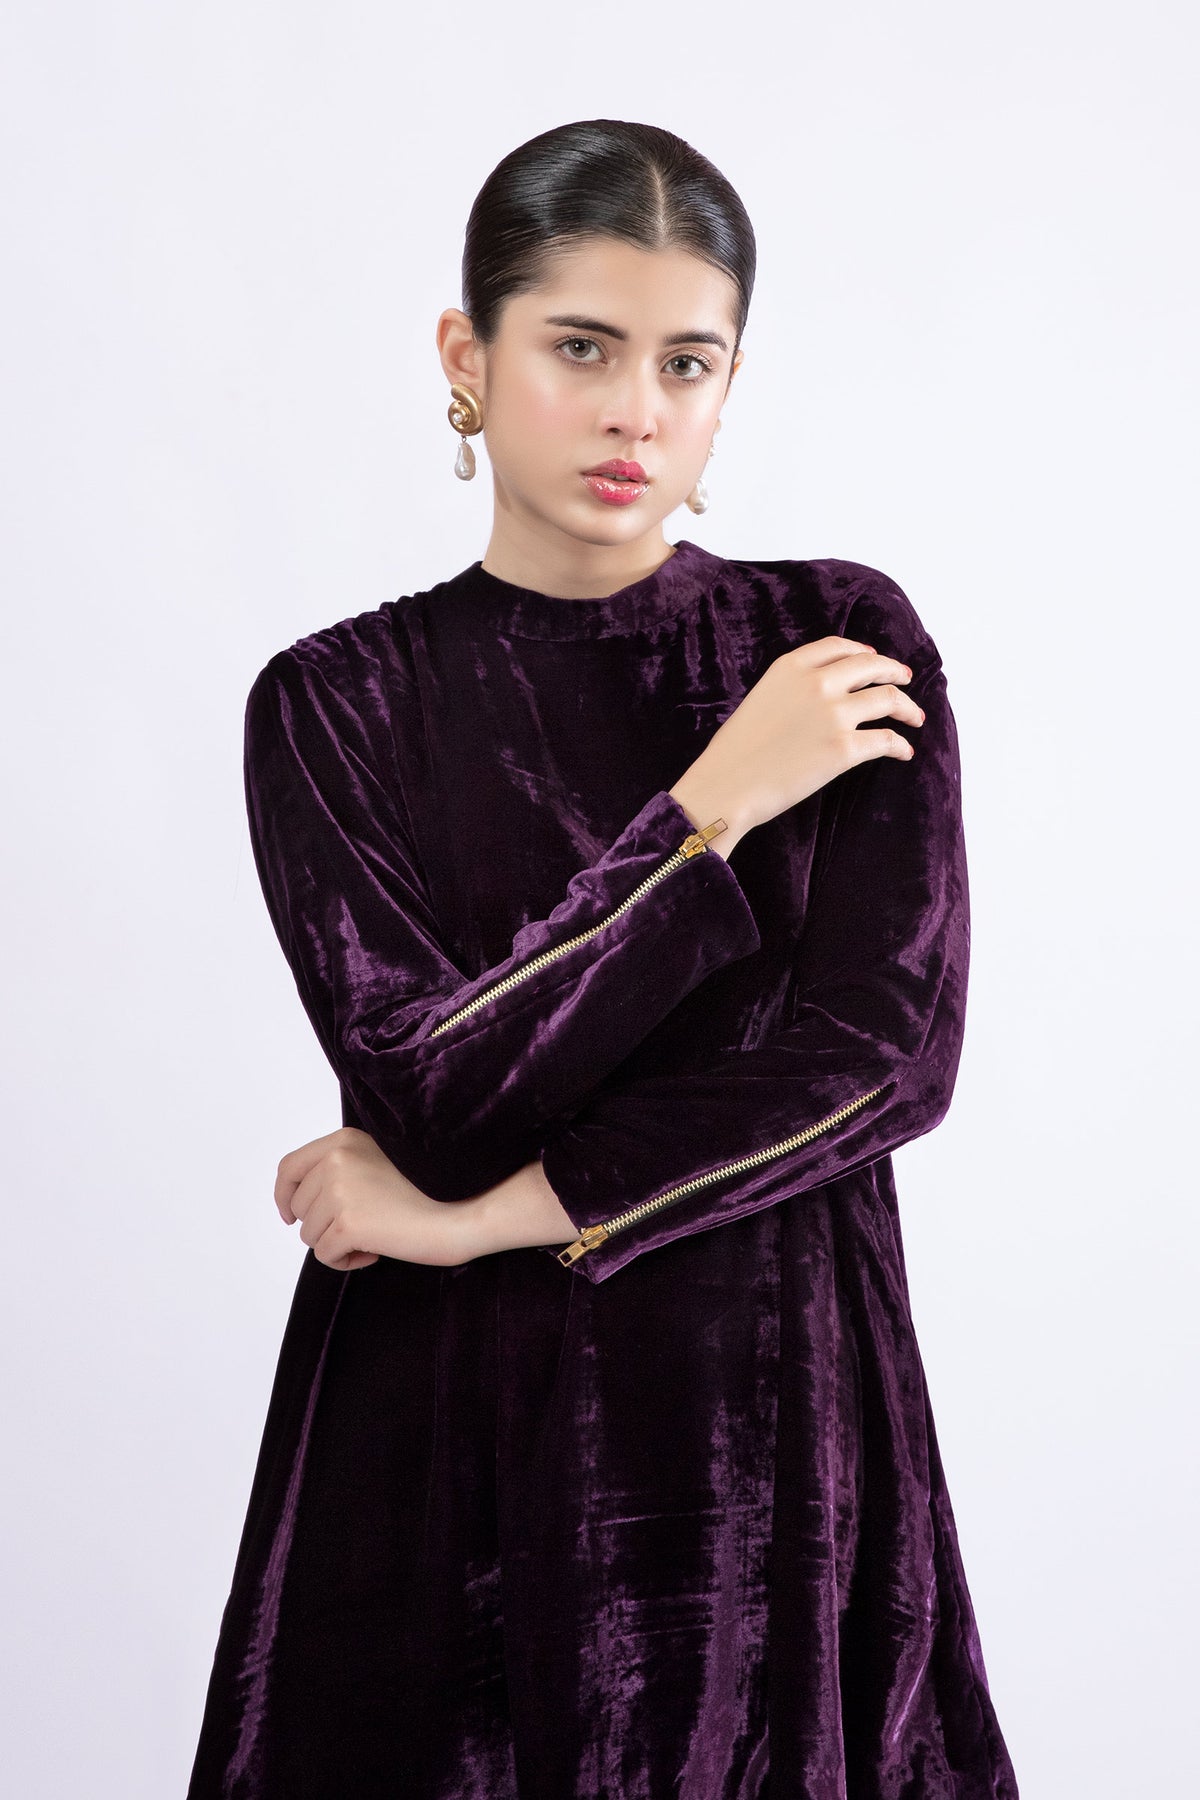
purple velvet tunic top